Automotive industry in Russia

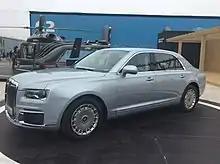
Aurus Senat, a recent armored limousine project by NAMI

In the early 2000s, the Russian economy recovered. Russian metal companies, having achieved significant profits on foreign markets, sought to invest in Russia's automotive sector. Siberian Aluminum initially bought Pavlovo Bus Factory and accumulated increasing ownership stakes in GAZ. At the same time, Severstal gained control of UAZ.